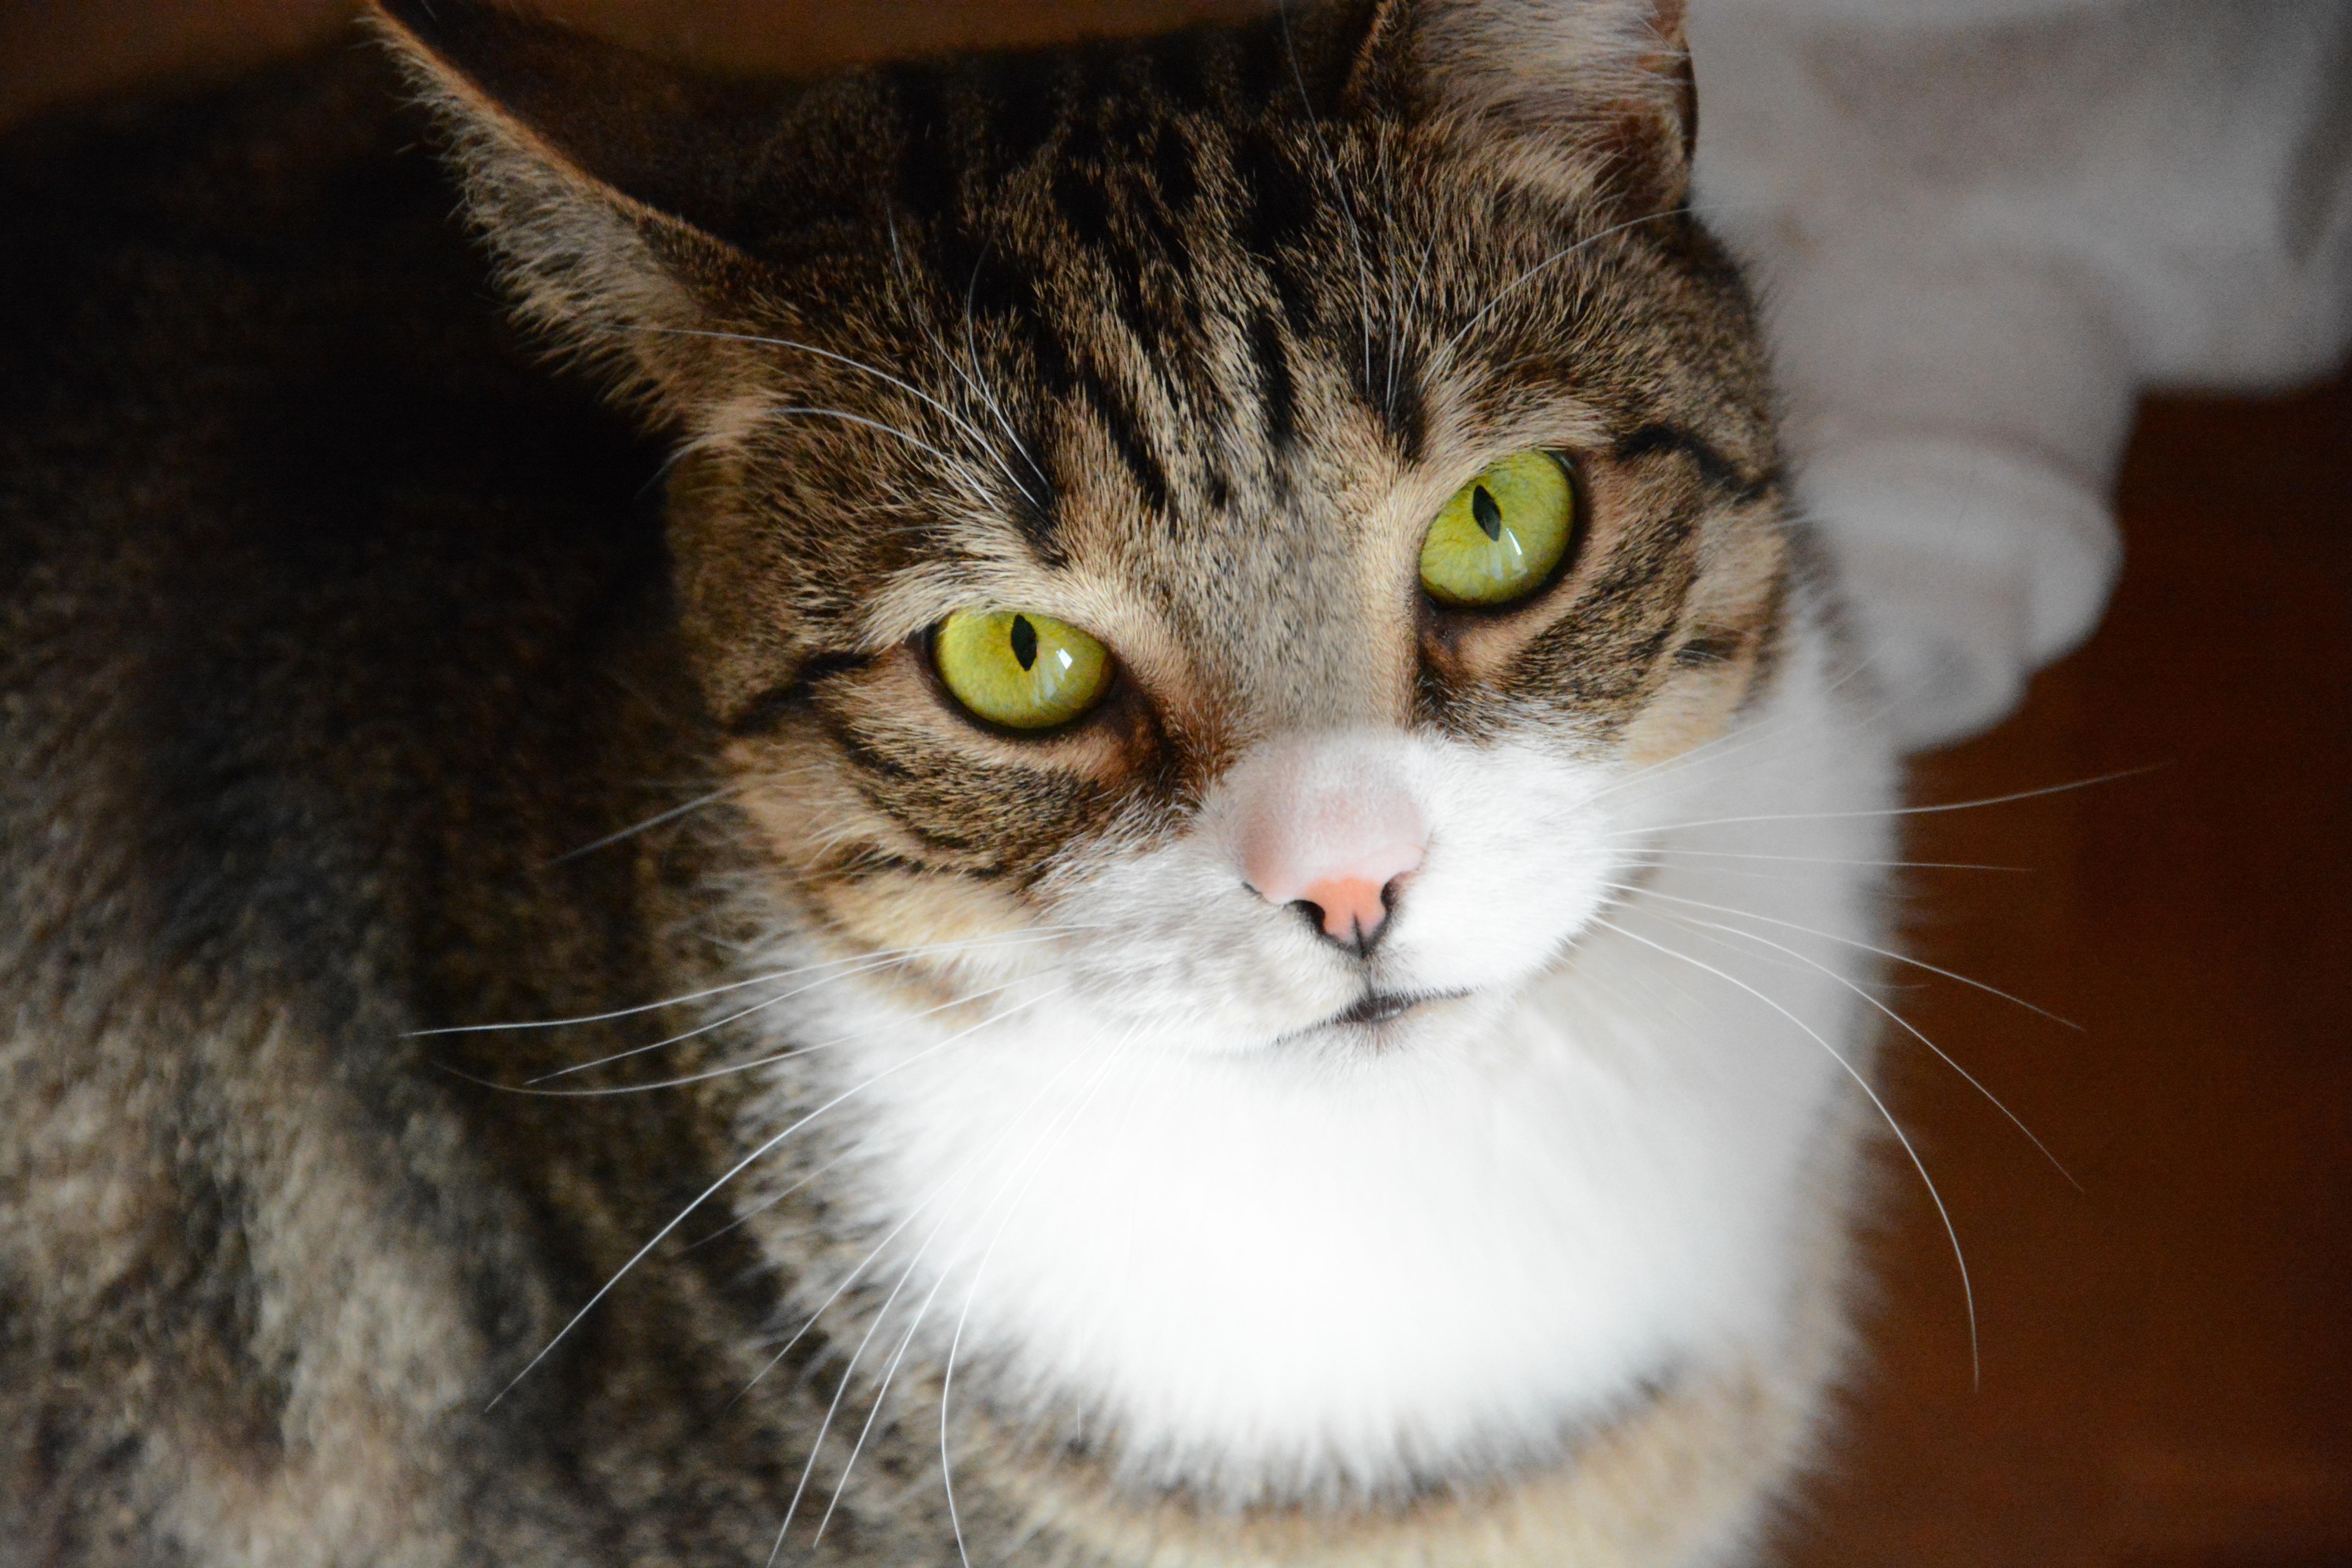
pet, kitten, cat, tabby, mammal, fauna, close up, nose, whiskers, vertebrate, tomcat, a normal cat, charming, tabby cat, european shorthair, small to medium sized cats, cat like mammal, domestic short haired cat